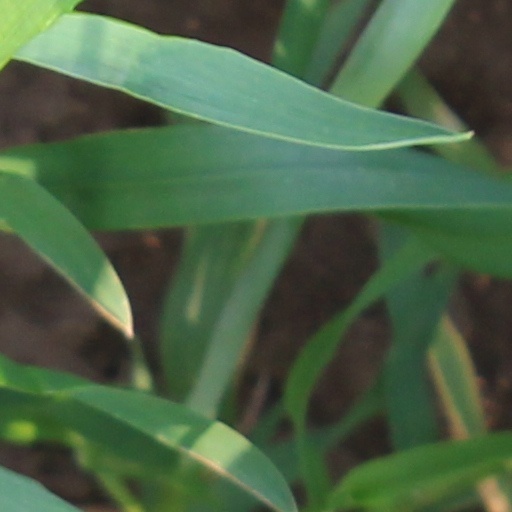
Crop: wheat